Kildare–McCormick House

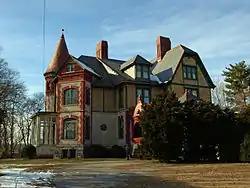
The house in December 2010

The Kildare–McCormick House is a historic residence in Huntsville, Alabama. The highly ornate, Queen Anne-style mansion was built in 1886–87. Its early owners contributed to the development of Huntsville, both through industrial projects and philanthropic efforts. The house was listed on the National Register of Historic Places in 1982.